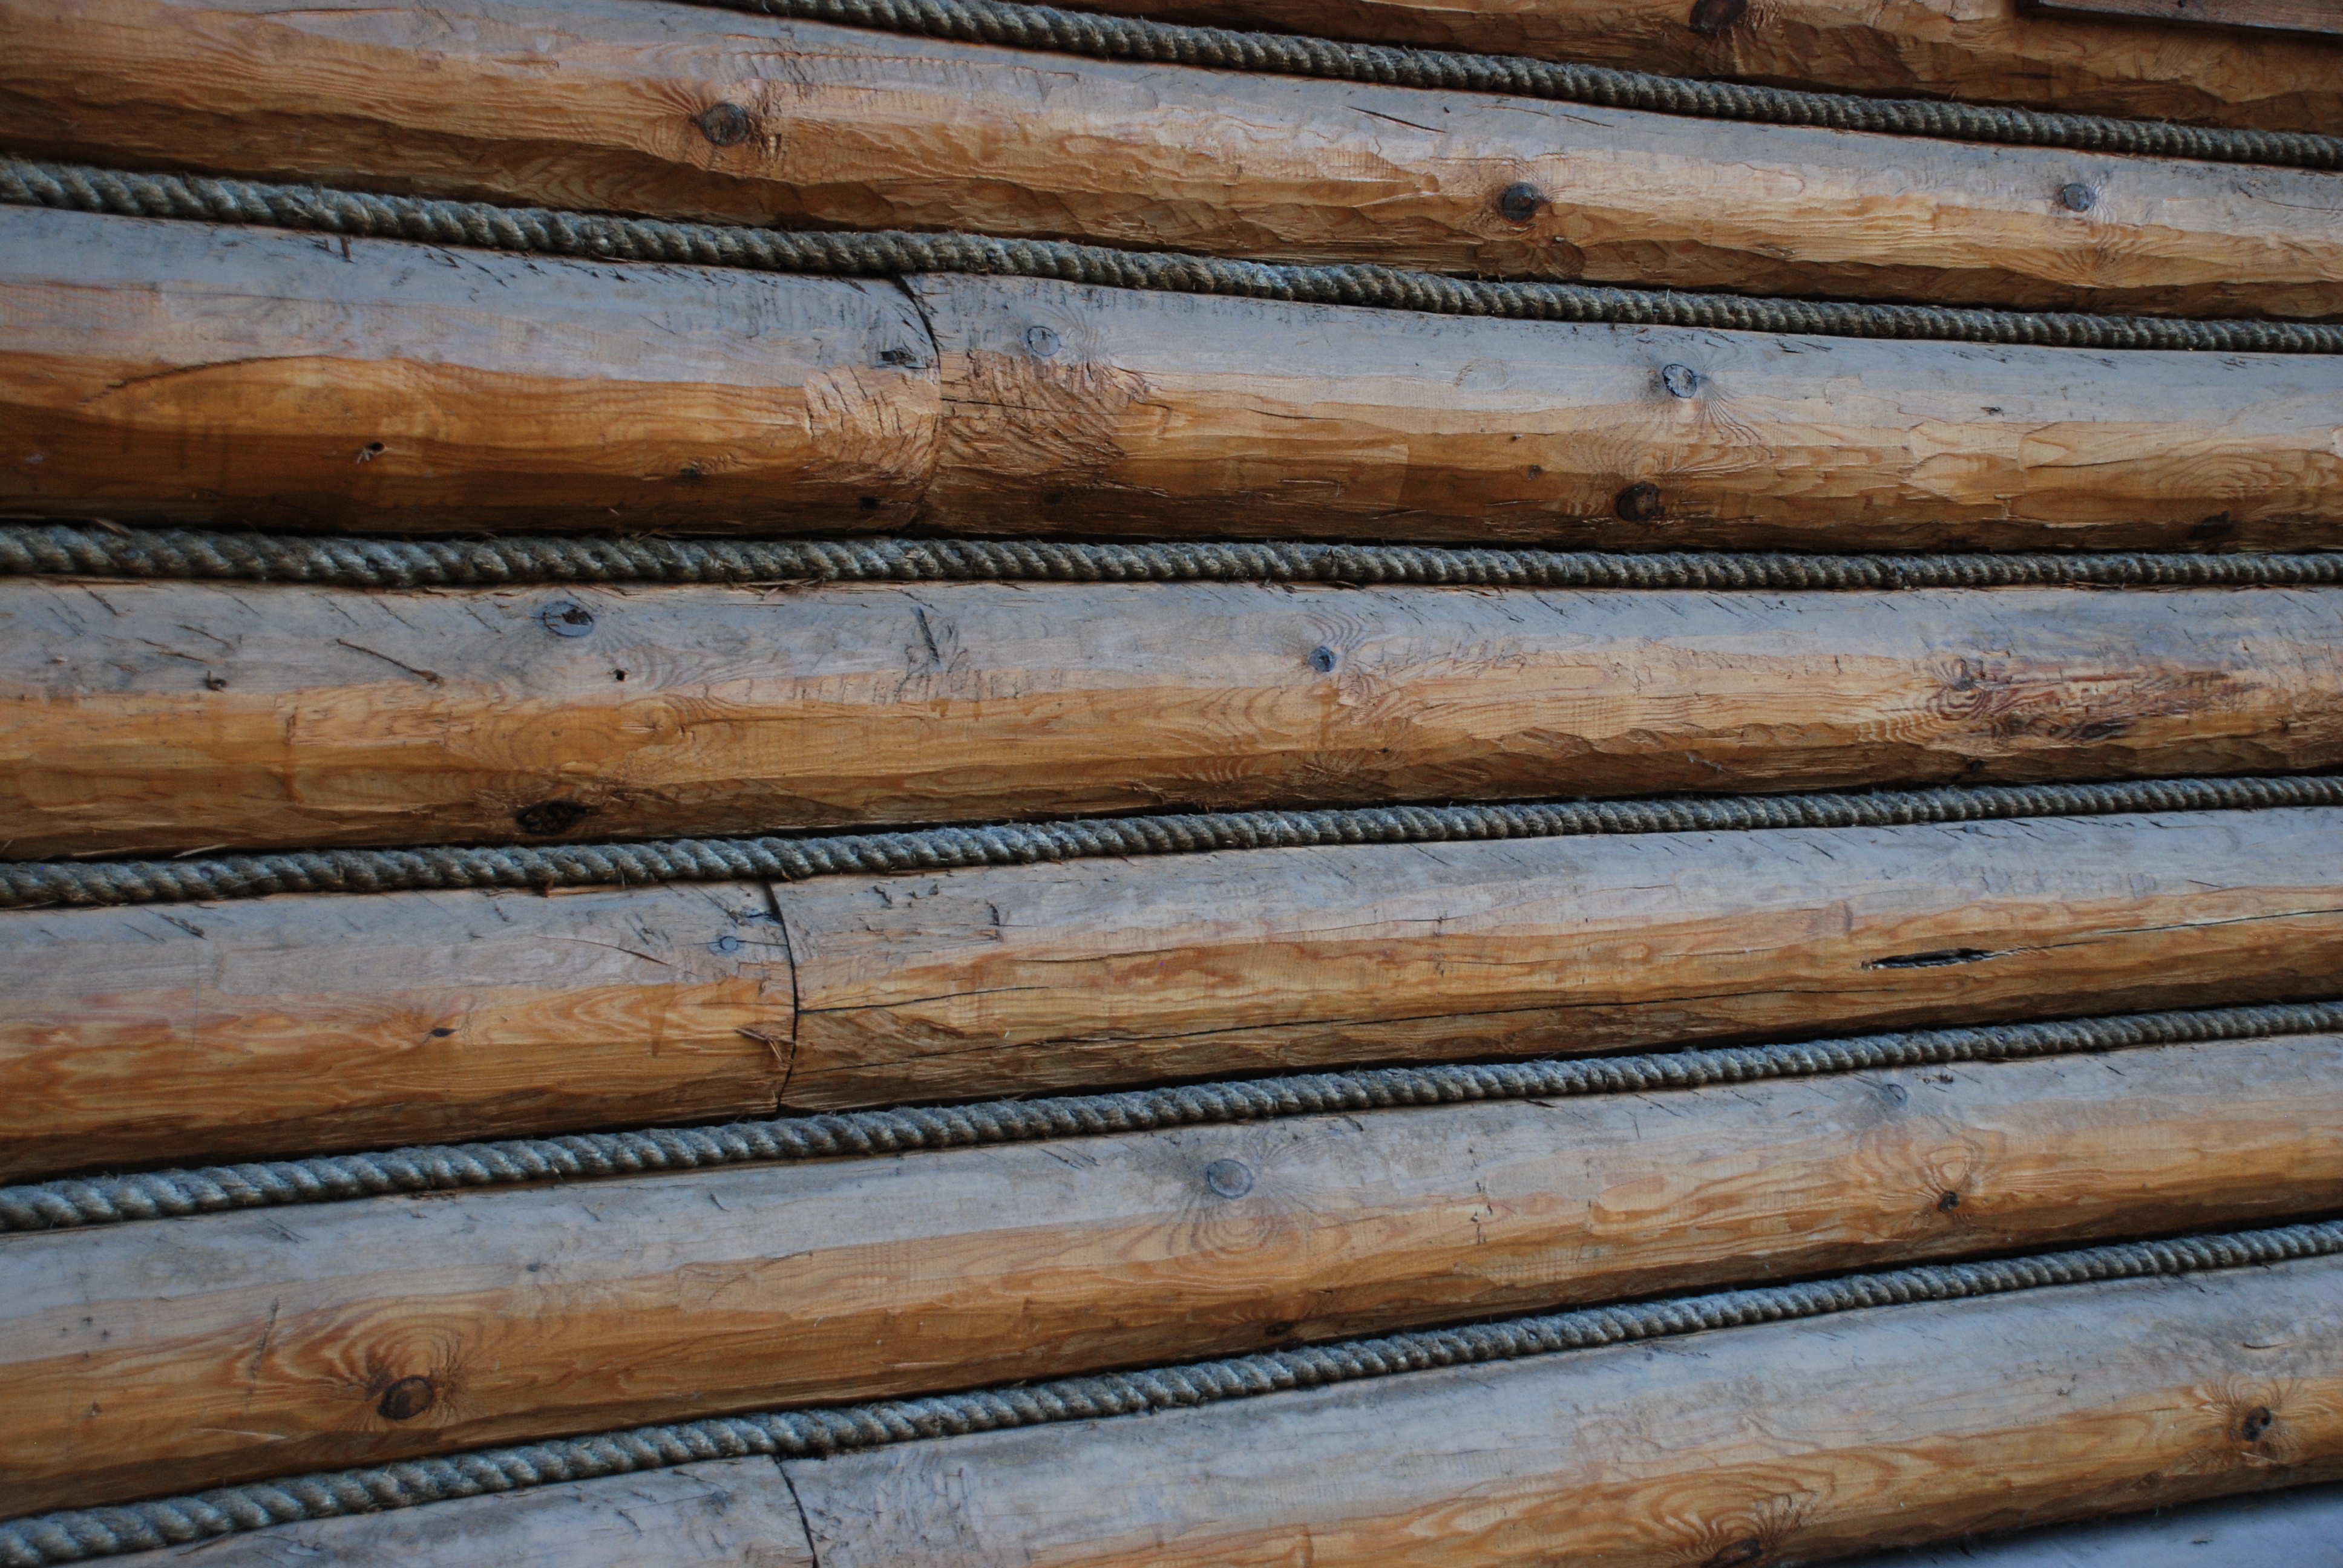
wood, texture, plank, floor, trunk, city, wall, beam, europe, nikon, lumber, cool image, hardwood, moscow, nikkor, russia, d80, moskau, 18135mmf3556g, 18135mm, nikond80, moscou, izmailovo, flooring, wood flooring, man made object, laminate flooring, wood stain